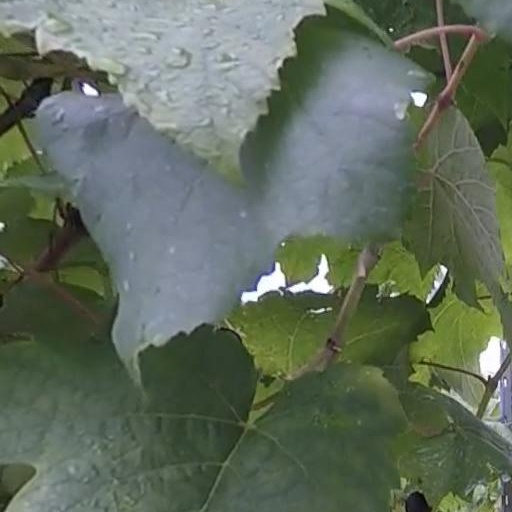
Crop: grape